National Road (Cambridge, Ohio)

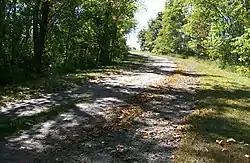
Peacock Road, aka Old National Road

National Road, also known as Peacock Road, is located off of U.S. Route 40 between Cambridge and Old Washington, Ohio. The road was placed on the National Register on 1985-08-23.